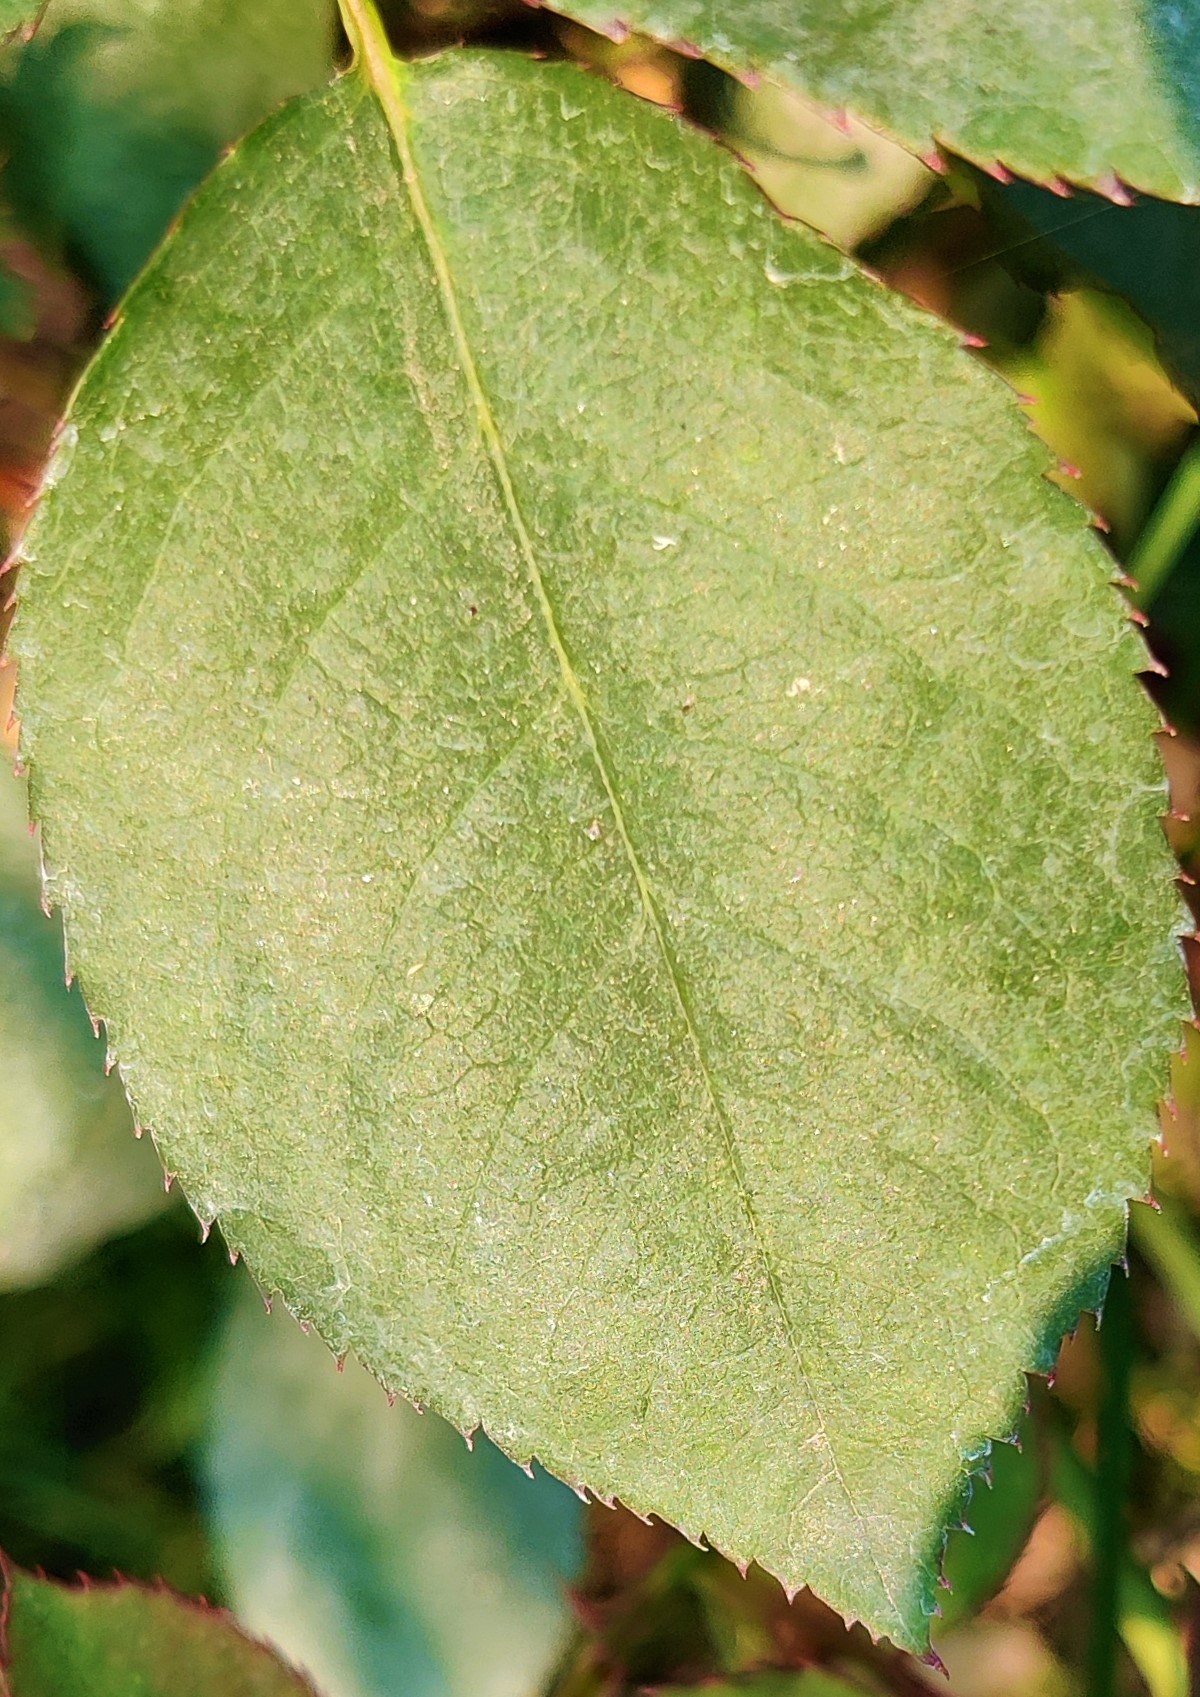
Label: Fresh Leaf